GLONASS

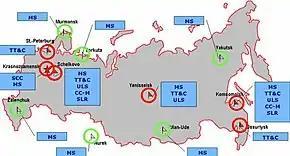
A map depicting ground control stations

The ground control segment of GLONASS is almost entirely located within former Soviet Union territory, except for several in Brazil and one in Nicaragua.